Question: Please indicate a possible affordance area of the jump_skateboard that can be used for standing on
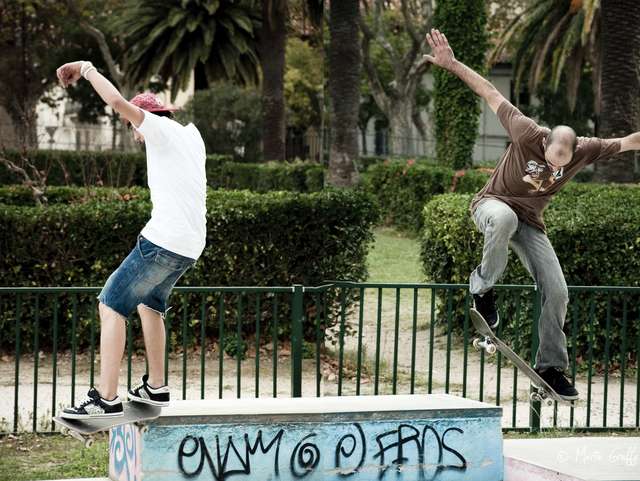
Answer: [456.313, 322.52, 591.679, 413.984]